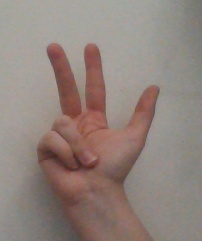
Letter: al